Siege of Leningrad

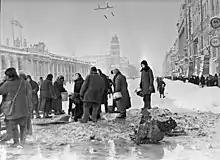
People gathering water from shell-holes on Nevsky Prospect, between Gostiny Dvor and Ostrovsky Square

The 872 days of the siege caused extreme famine in the Leningrad region through disruption of utilities, water, energy and food supplies. This resulted in the deaths of up to 1,500,000 soldiers and civilians and the evacuation of 1,400,000 more (mainly women and children), many of whom died during evacuation due to starvation and bombardment. According to journalist Harrison E. Salisbury on the death toll of the siege, "A total for Leningrad and vicinity of something over 1,000,000 deaths attributable to hunger, and an over-all total of deaths, civilian and military, on the order of 1,300,000 to 1,500,000 seems reasonable." According to military historian David M. Glantz, "the number of soldiers and civilians who perished during the Battle for Leningrad amounted to the awesome total of between 1.6 and two million souls. These figures associated with the defence of a single city are six times greater than the United States' total death toll during the entirety of World War II" and that "In terms of drama, symbolism and sheer human suffering, however, the Battle for Leningrad has no peer either in the Great Patriotic War or in any other modern war". Military historian Victor Davis Hanson further affirmed that "Leningrad was civilization's most lethal siege" and that "More than one million died at Leningrad amid mass starvation, epidemic, cannibalism and daily barragesa greater death toll than any siege in history". The crippling starvation and famine extended beyond Leningrad itself, affecting the surrounding satellite cities as well and de facto including them into the blockade dynamics. The city of Pushkin, with half under formal German occupation and the other half serving as a de facto frontline, experienced similar conditions to those within Leningrad. Pushkinites were dying of mass hunger, the city was regularly shelled by Soviet forces, and the Germans did not introduce ration cards for bread until the summer of 1942.